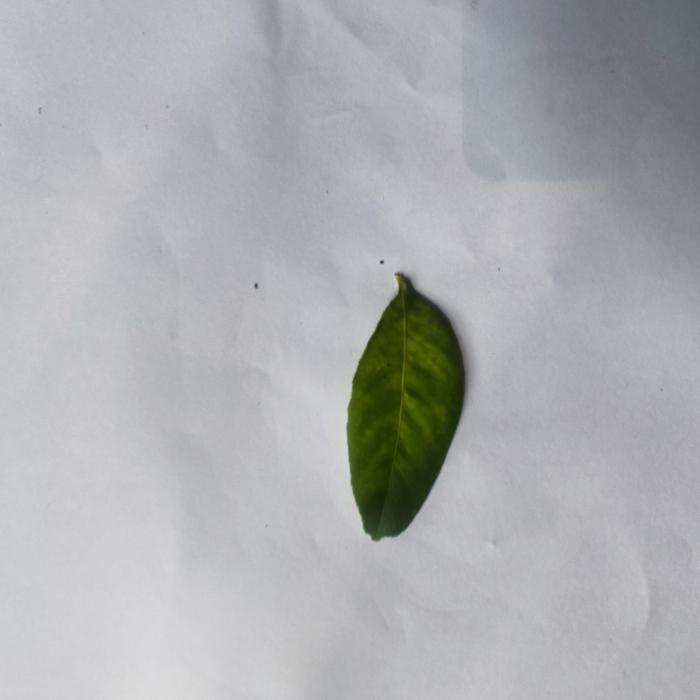
Crop: Lemon
Leaf condition: Citrus